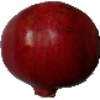
Label: Pomegranate 1